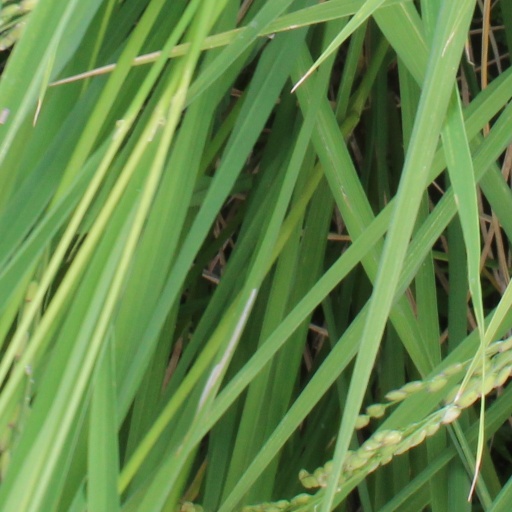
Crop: rice